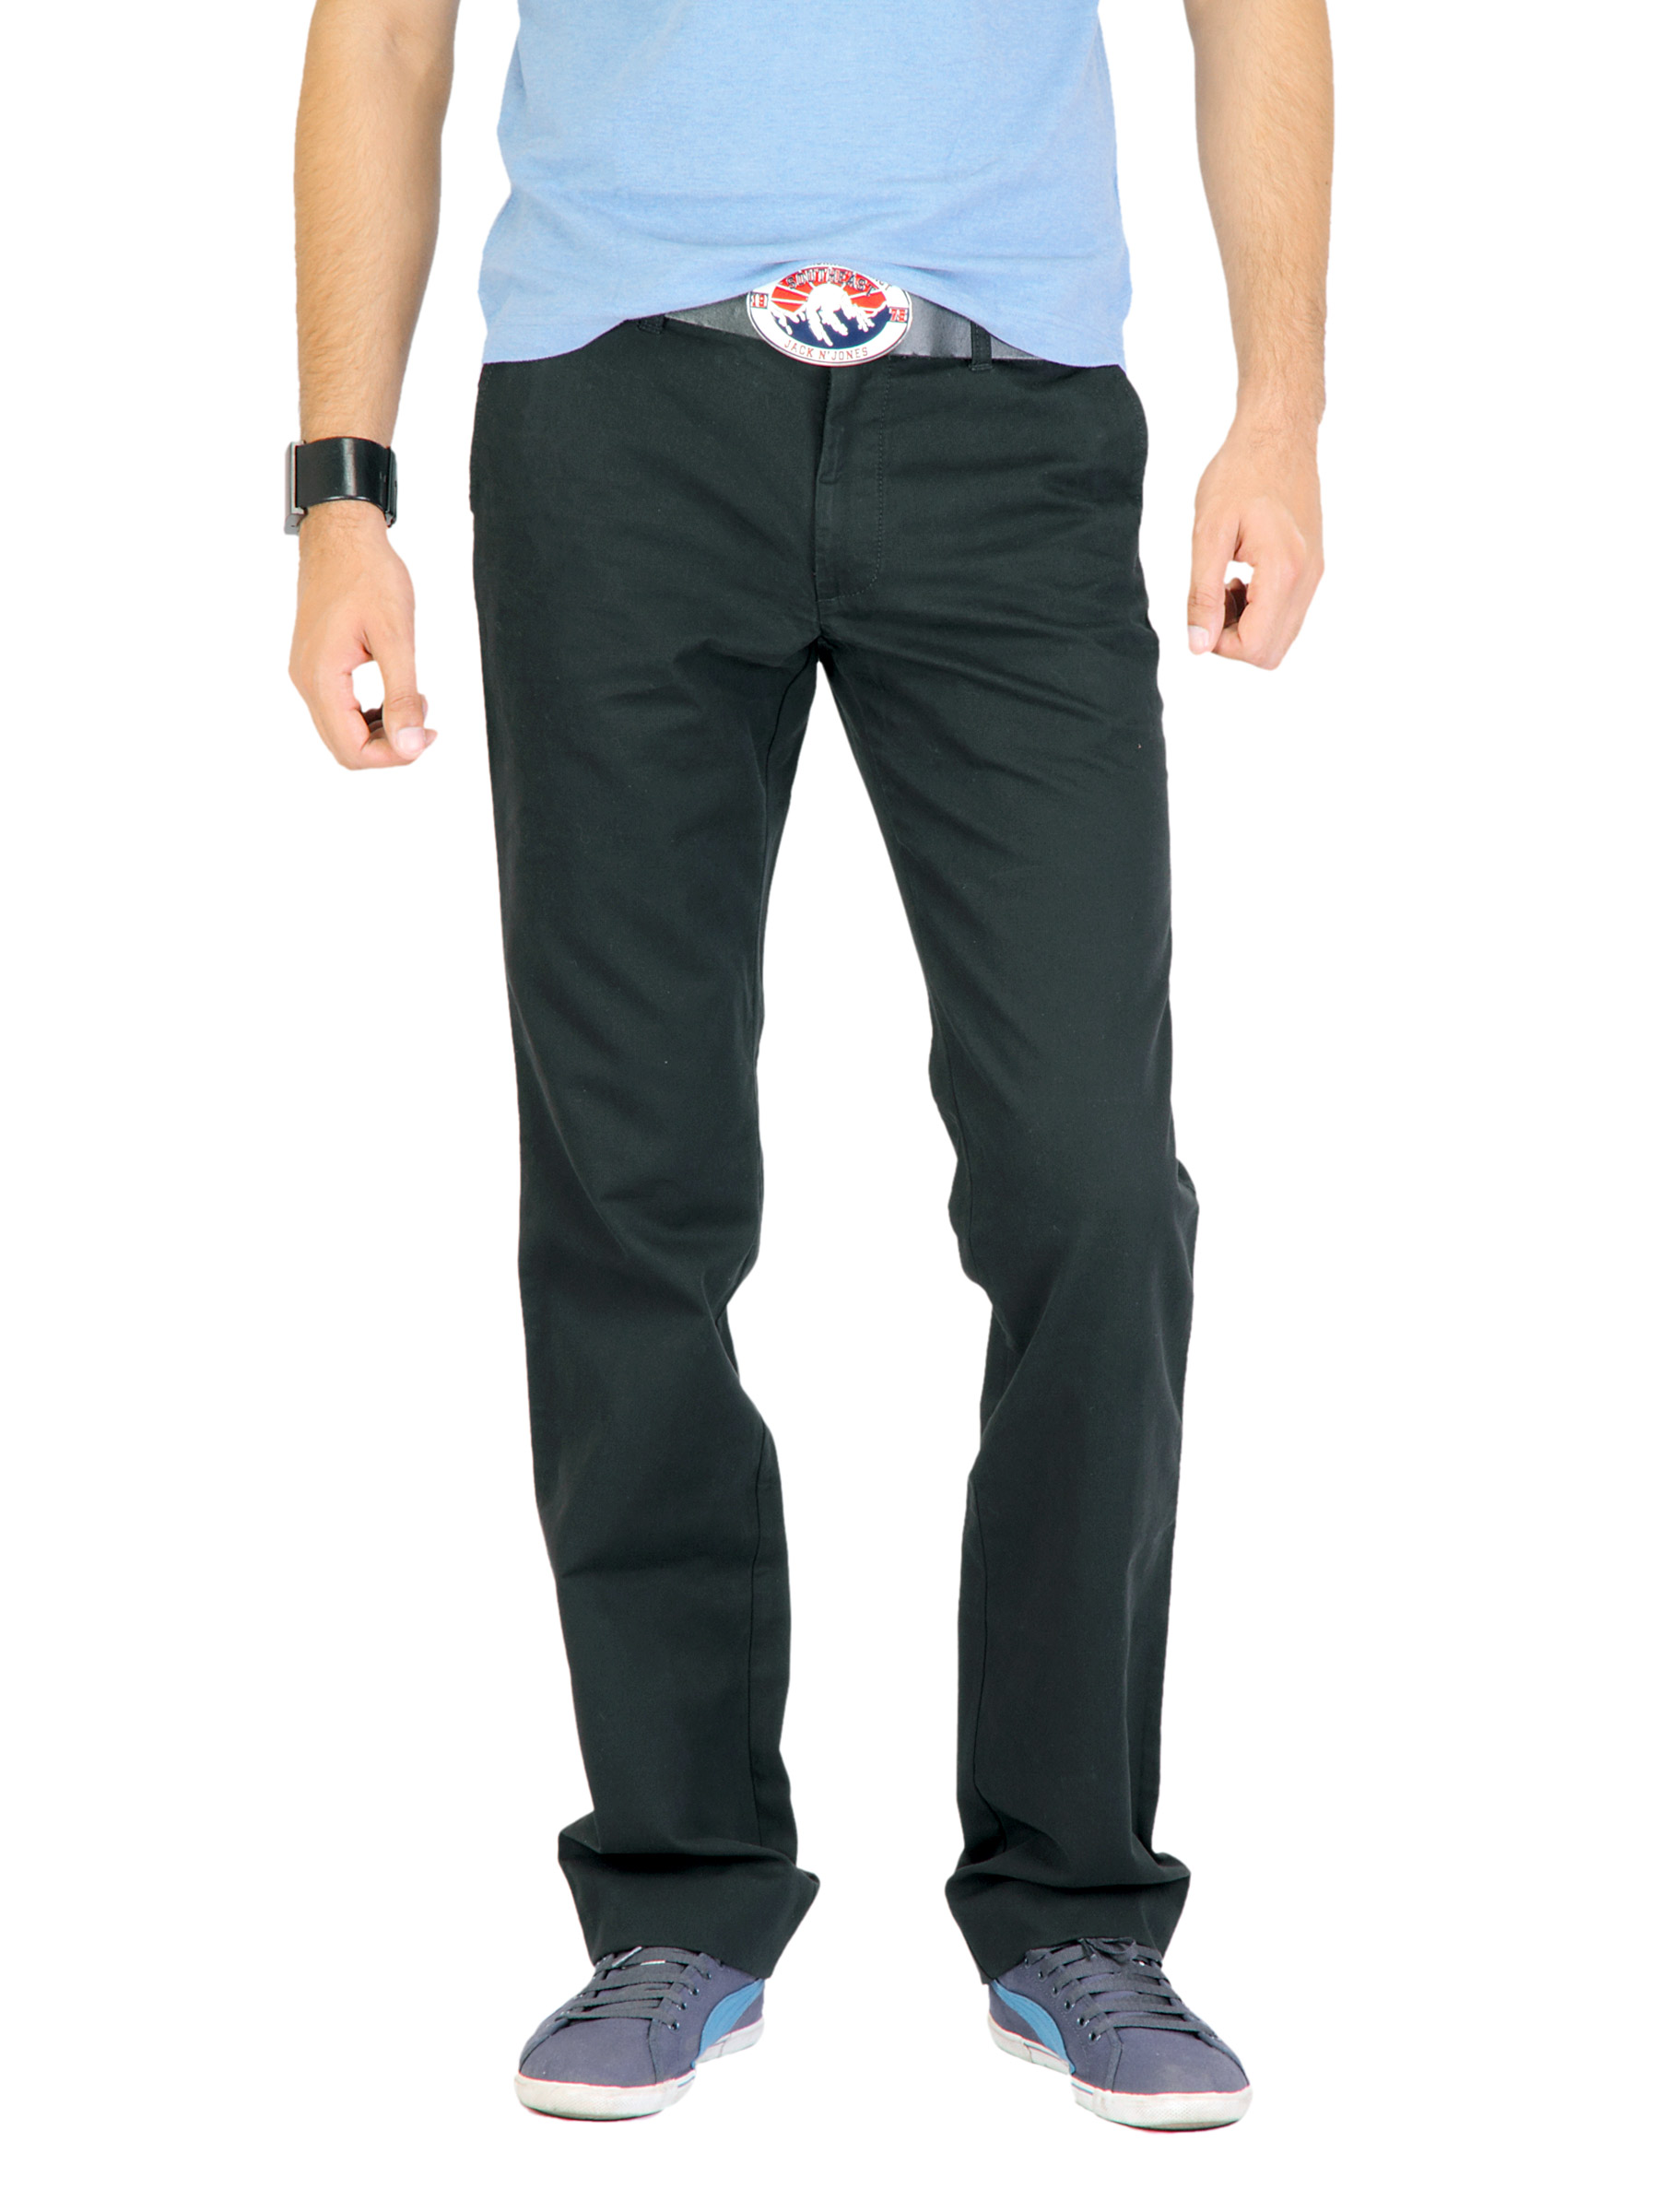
Indian Terrain Men Laffer Black Trousers
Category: Apparel / Bottomwear / Trousers
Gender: Men
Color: Black
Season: Fall 2011
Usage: Formal